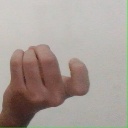
अक्षर: ज